Walter S. Crosley

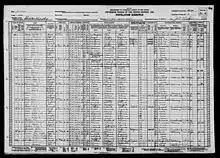
1930 Census Record - Great Lakes Naval Station

On July 1, 1929, Rear Admiral Crosley reported as commandant of the Ninth Naval District, and commanding officer of the Naval Training Station, Great Lakes, Illinois. While in that assignment he served as a member of the Committee on Arrangements for the Century of Progress Expositions. Detached on August 2, 1932, he assumed command of Battleship Division 3, Battle Force, with his flag in the and later in the and . When detached on June 9, 1933, he was ordered to duty as commandant of the Fifteenth Naval District and commanding officer of the Naval Station, Balboa, Canal Zone. He served two years in that assignment, then had duty in July and August 1935 as a member of the General Board, Navy Department.